Roxanne Roberts

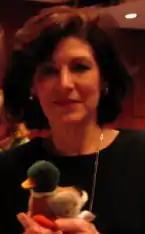
Roxanne Roberts after a broadcast of "Wait Wait... Don't Tell Me!"

Roxanne M. Roberts (born 1954 in Minneapolis, Minnesota) is a style writer for "The Washington Post". She was co-author of "The Reliable Source" column with Amy Argetsinger, the paper's daily chronicle of Washington D.C.'s notables and society events. She is a regular panelist on the NPR quiz show "Wait Wait... Don't Tell Me!".